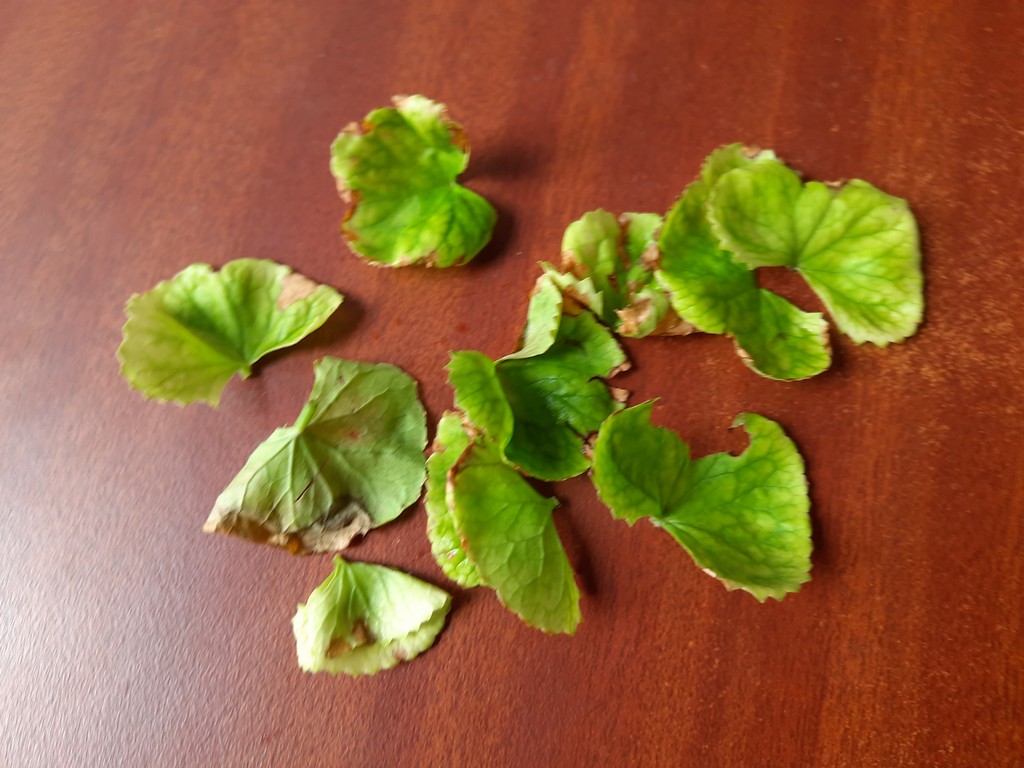
Label: Unhealthy